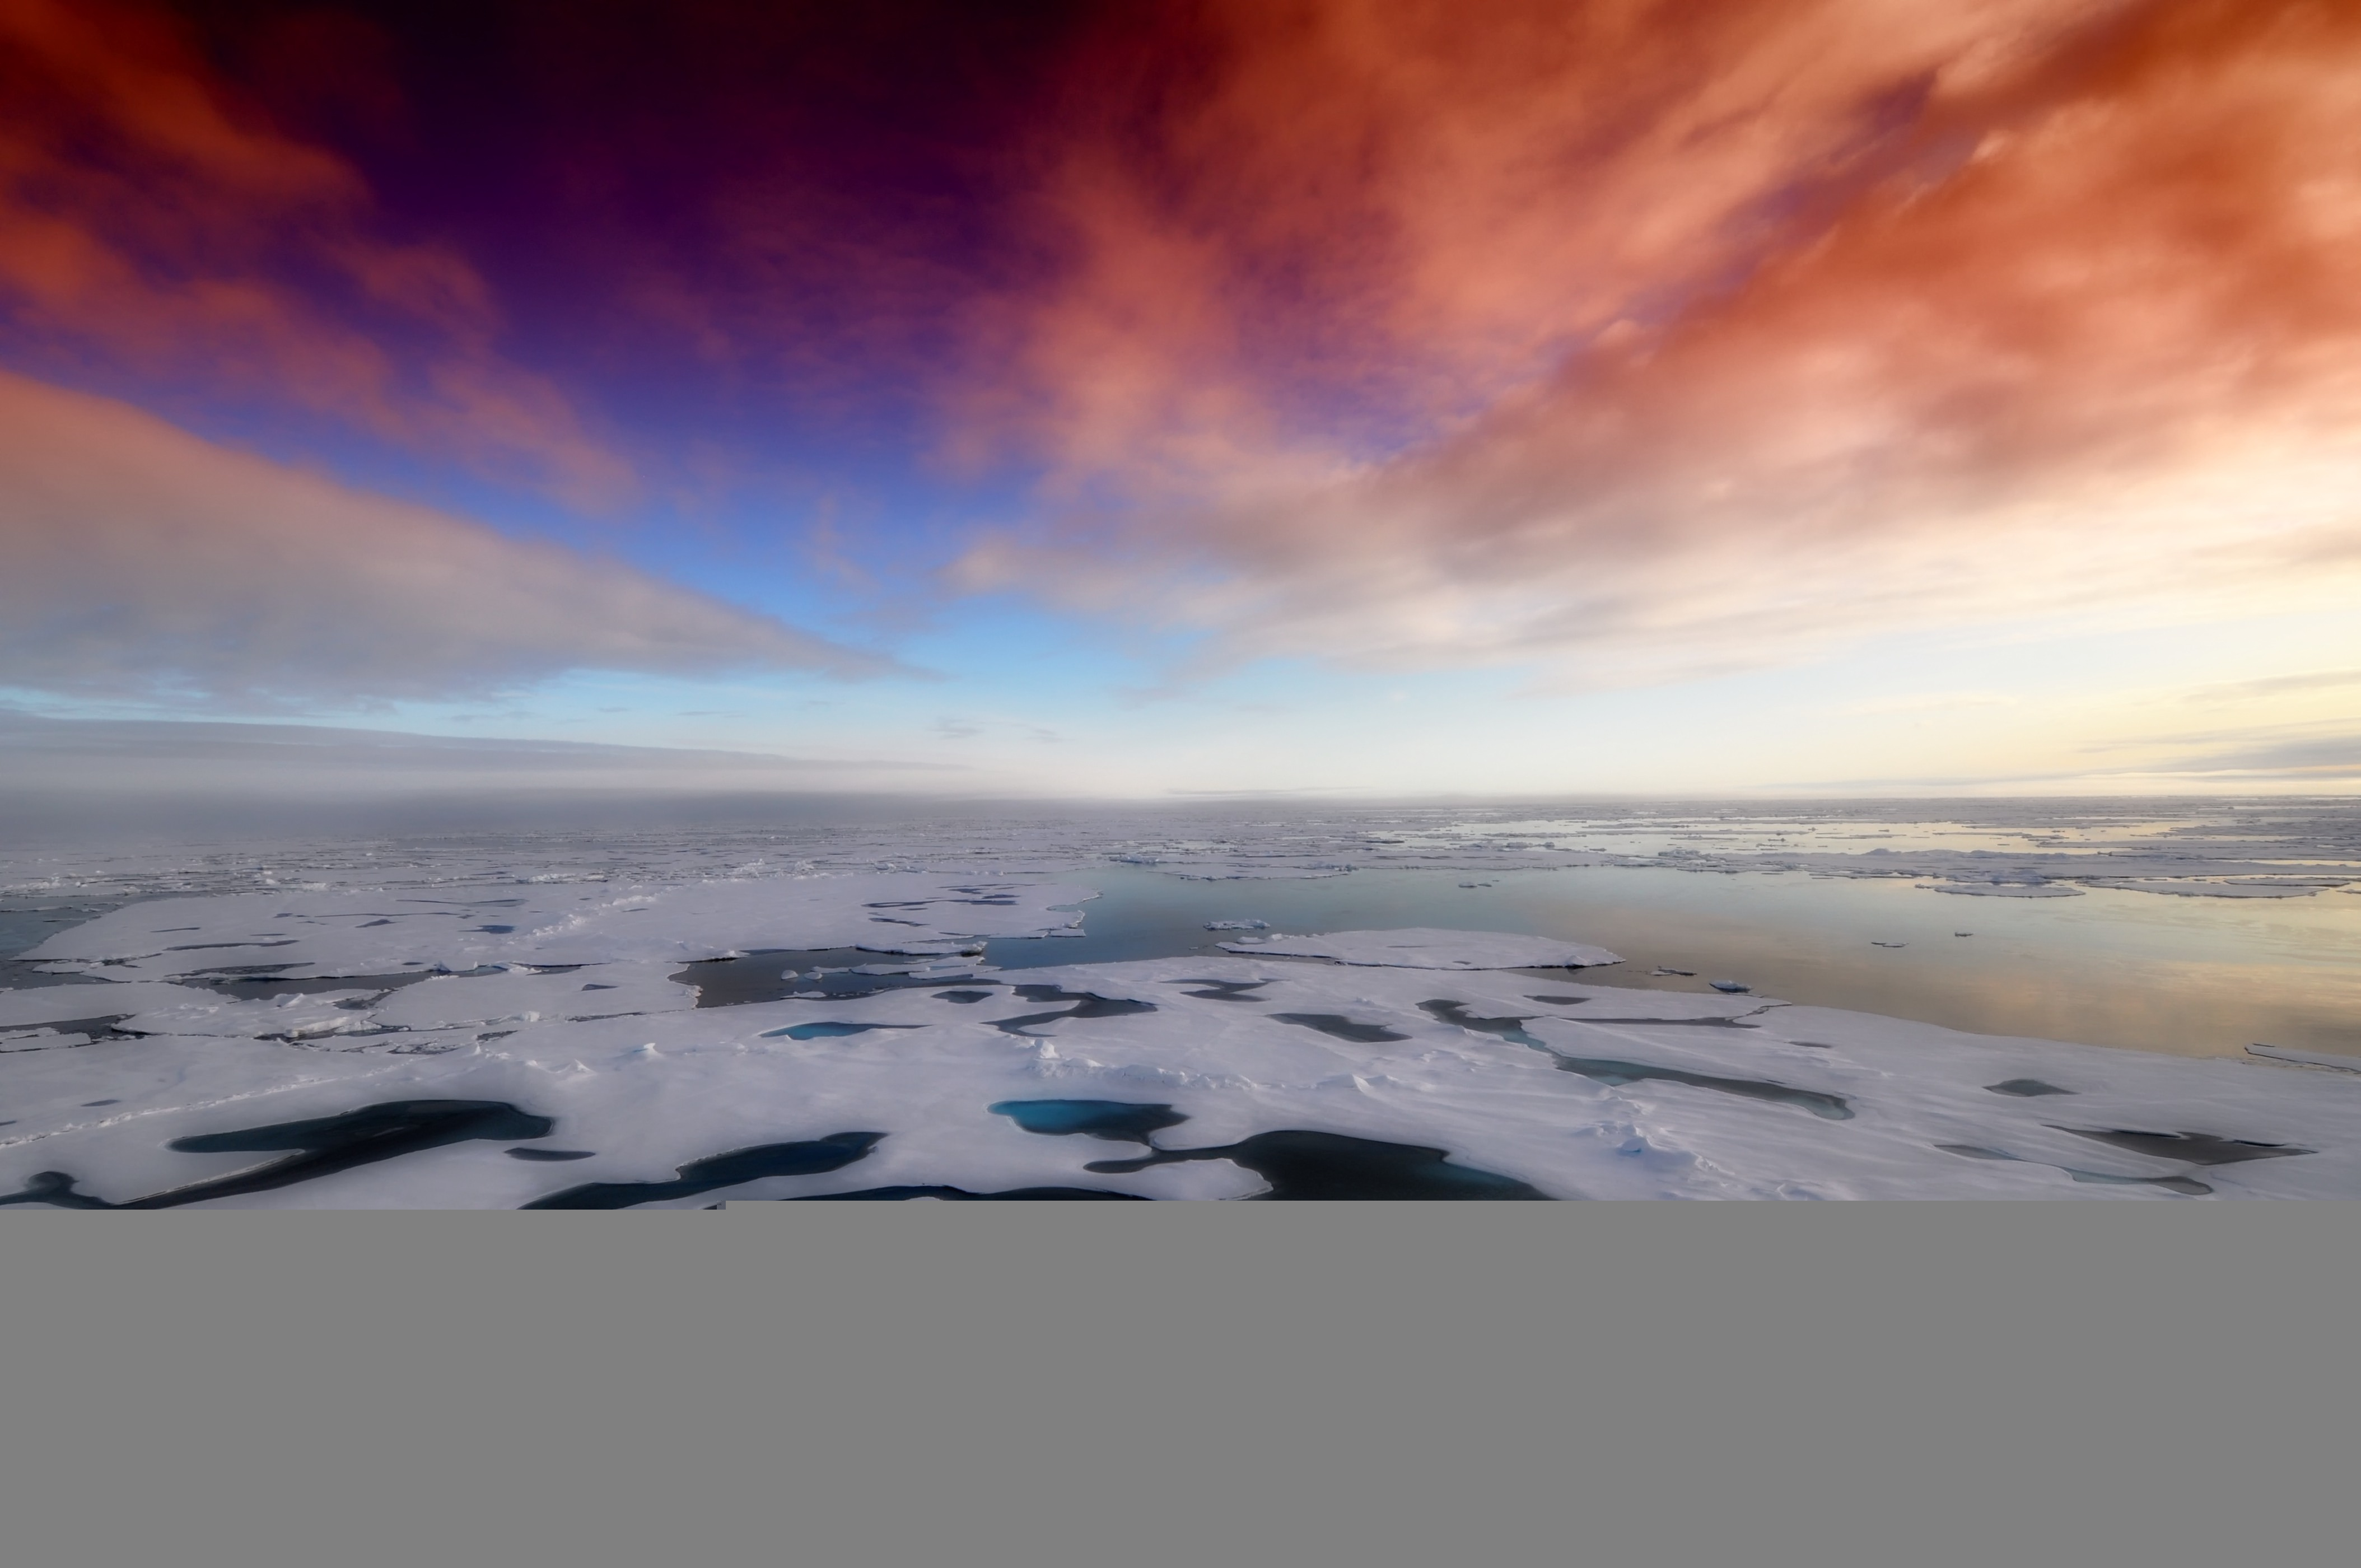
landscape, sea, water, ocean, horizon, snow, cold, winter, light, cloud, sky, sunrise, sunset, sunlight, morning, wave, dawn, atmosphere, dusk, ice, evening, reflection, scenic, weather, arctic, outside, clouds, antarctica, meteorological phenomenon, atmospheric phenomenon, atmosphere of earth, frigid, floating chunks, icecaps